Lincoln, England

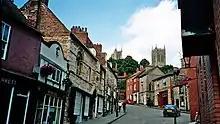
A view up "Steep Hill" towards the historic quarter of Bailgate

Thirteenth-century Lincoln was England's third largest city and a favourite of more than one king. In the First Barons' War, it was caught in the strife between the king and rebel barons allied with the French. Here and at Dover the French and Rebel army was defeated. Thereafter the town was pillaged for having sided with Prince Louis. In the Second Barons' War, of 1266, the disinherited rebels attacked the Jews of Lincoln, ransacked the synagogue and burned the records that registered debts.